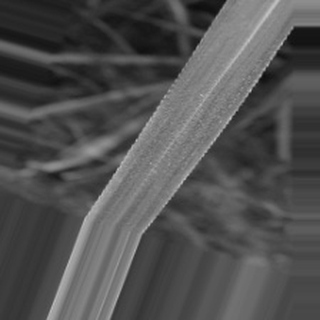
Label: sugarcane_bacterial_blight